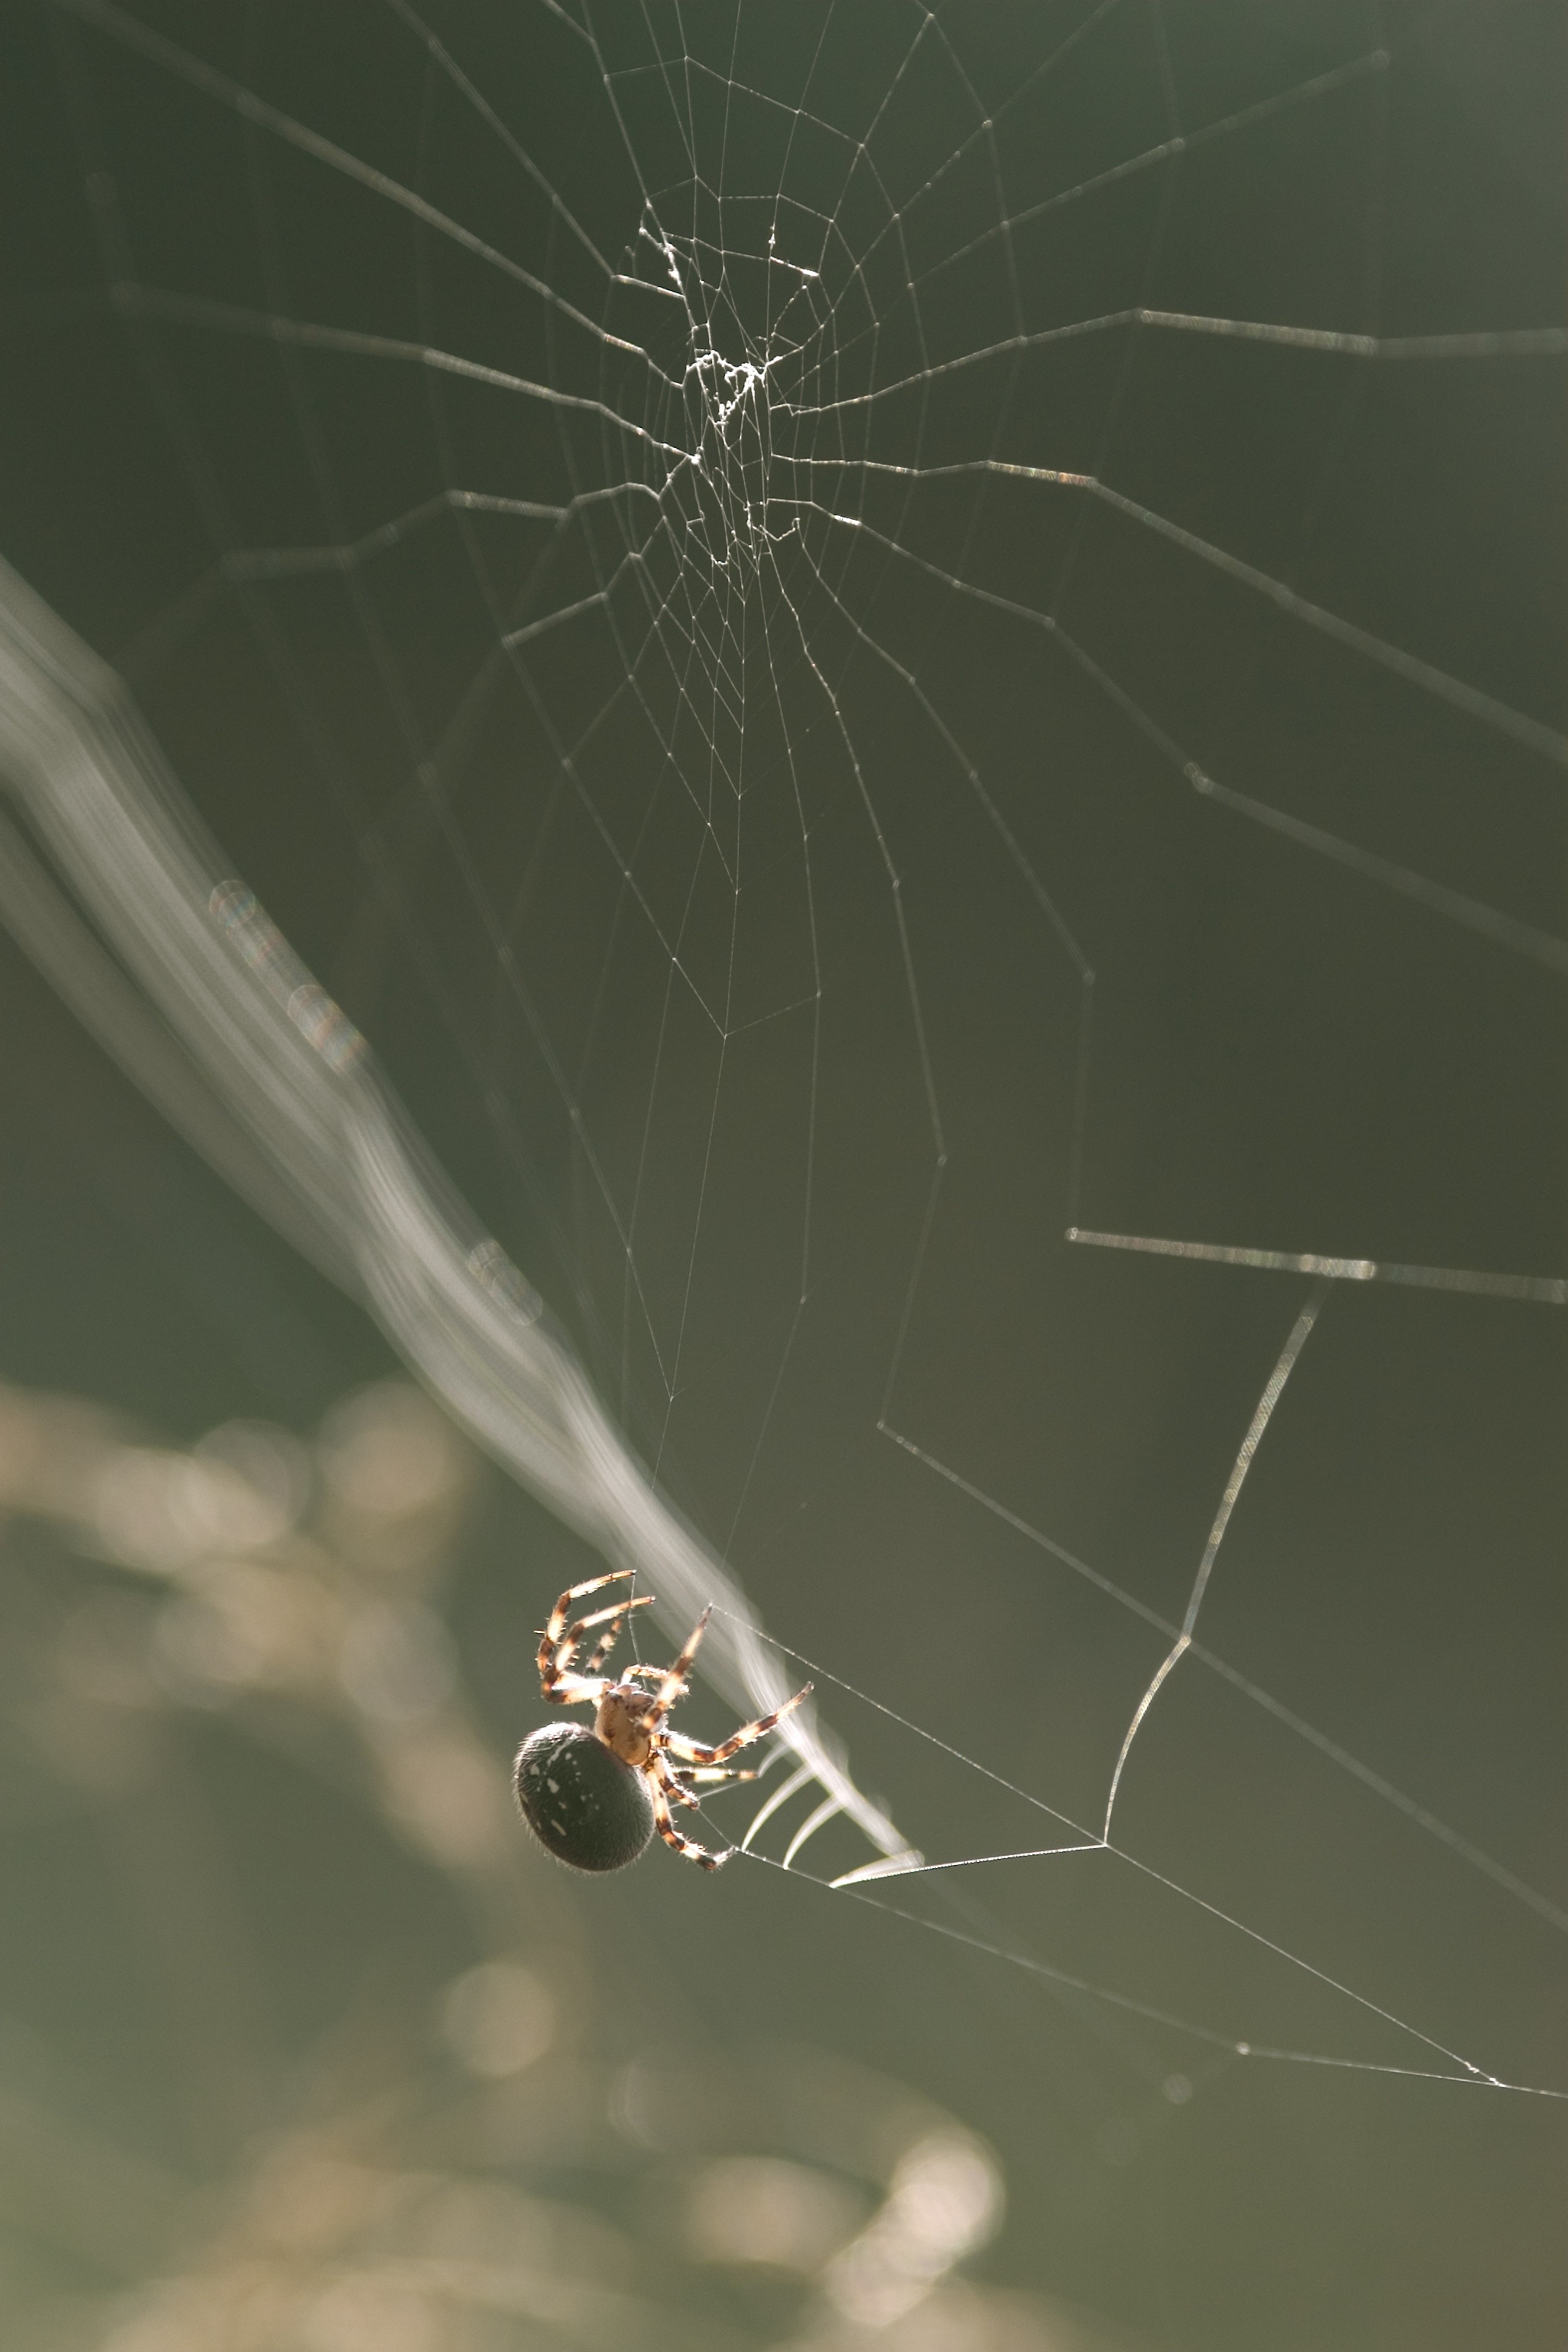
nature, dew, wing, light, sunlight, spiderweb, wildlife, wild, web, green, macro, natural, bug, fauna, material, invertebrate, spider web, cobweb, close up, spider, outdoors, legs, arachnid, macro photography, arthropod, arachnophobia, european garden spider, araneus, orb weaver spider